Moonshine Valley

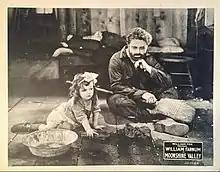
Lobby card

Moonshine Valley is a 1922 American silent Western film. Its working title was The Miracle Child: He Giveth and Taketh. It is not known whether the film currently survives, and may be a lost film.